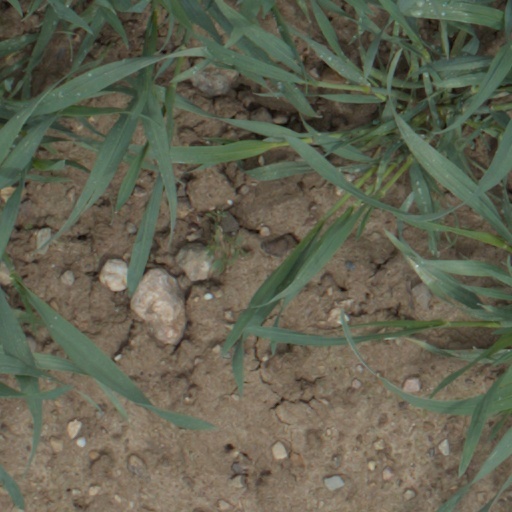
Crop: wheat